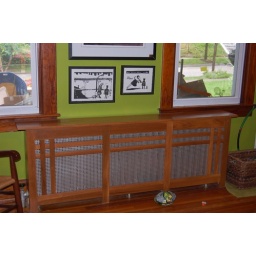
Love that all the books got shelved in the office